Kauno diena

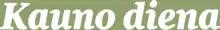

Kauno diena ("Kaunas Daily") is a Lithuanian daily newspaper, printed in Kaunas.